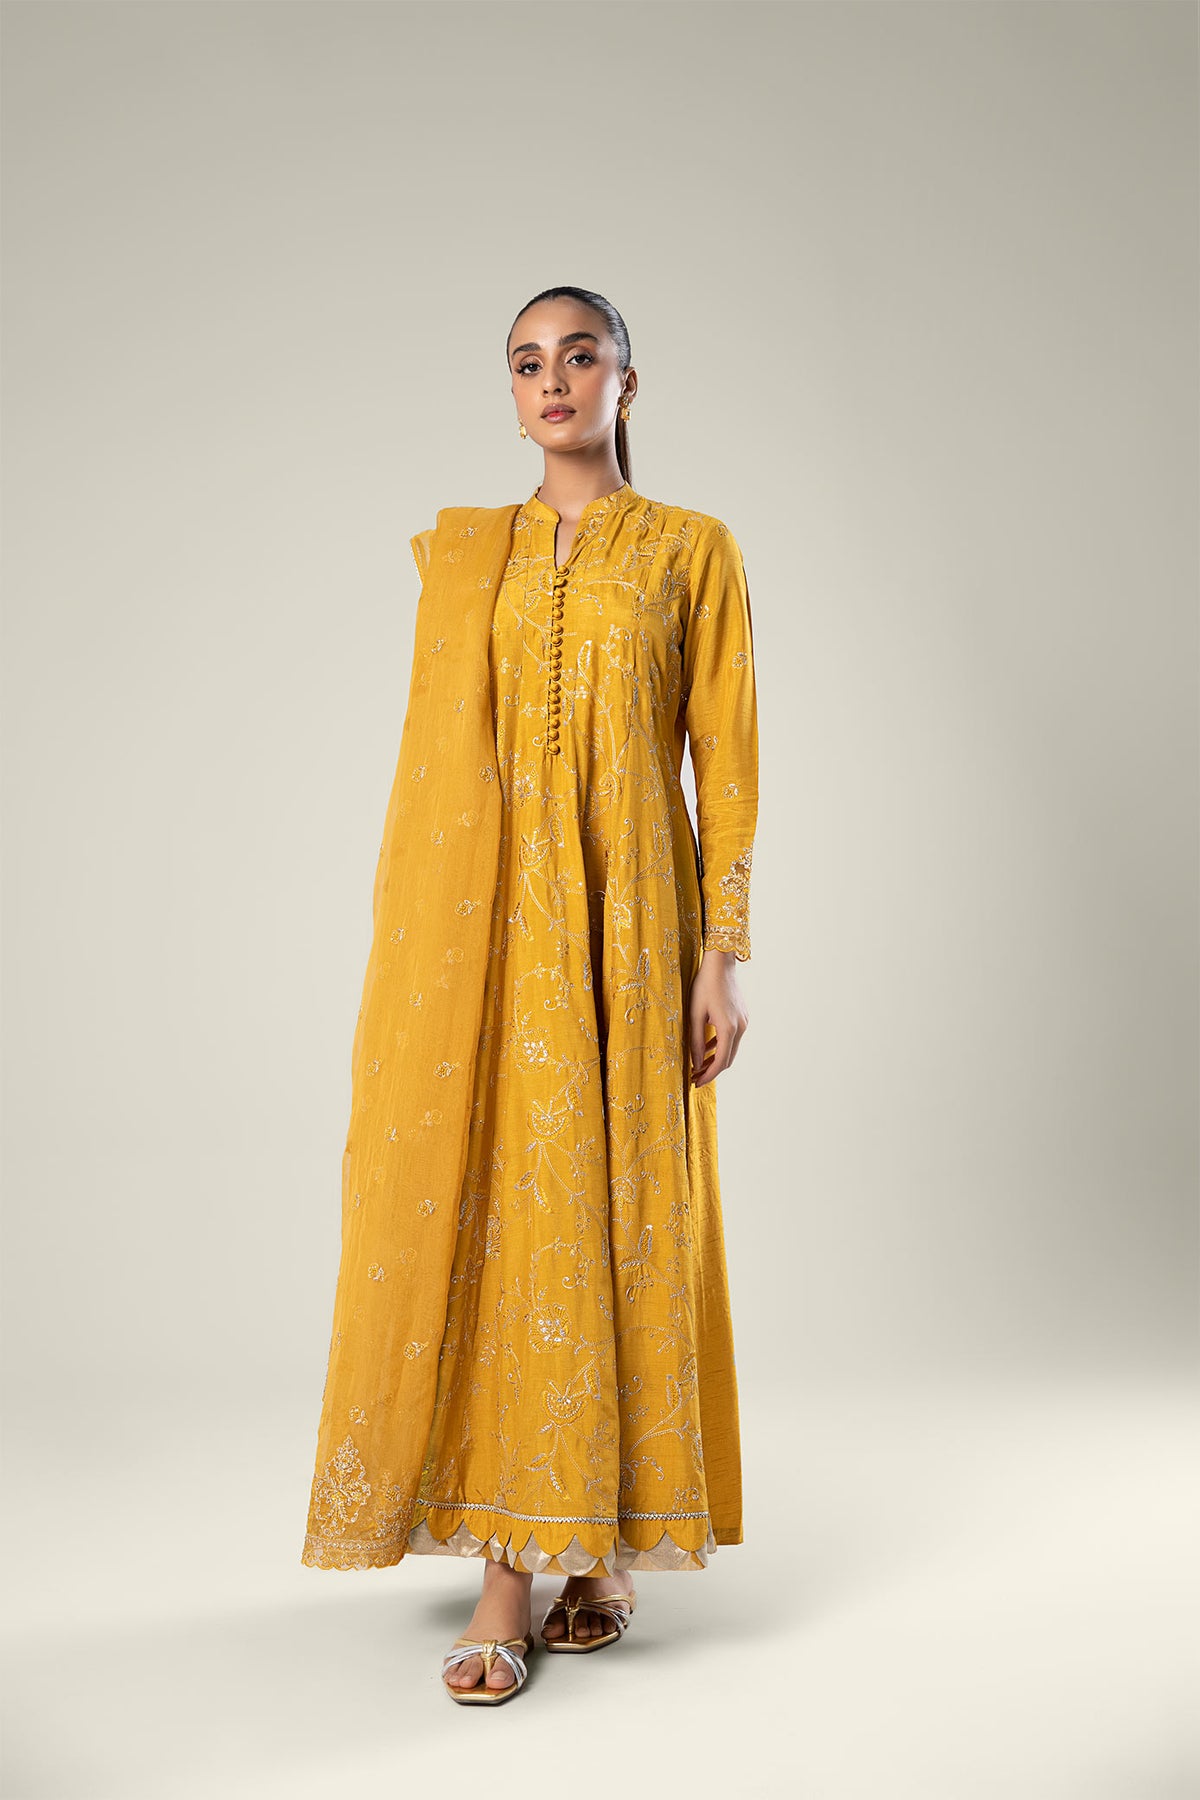
mustard embroidered long kurta set